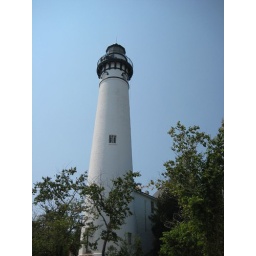
The present tower of the lighthouse on South Manitou Island placed the light 100 feet above the tower's base.